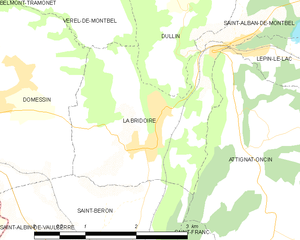
Carte des communes françaises
La Bridoire est une commune française située dans l'Avant-Pays savoyard, dans le département de la Savoie en région Auvergne-Rhône-Alpes.